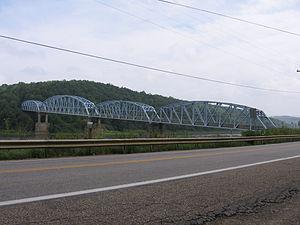
Parker est une ville située dans le comté d’Armstrong, dans le Commonwealth de Pennsylvanie, aux États-Unis. Lors du recensement de 2010, elle comptait 840 habitants.